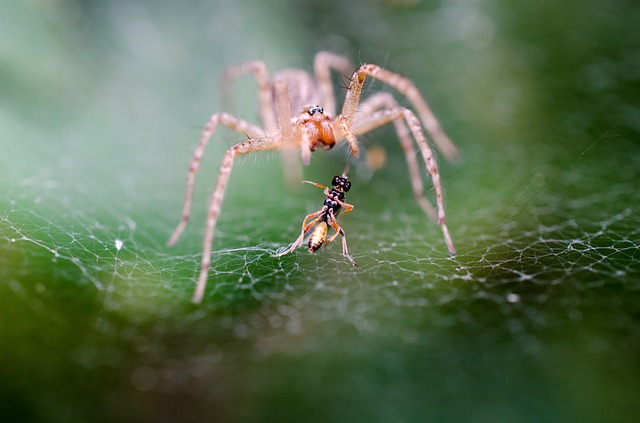
Label: spider